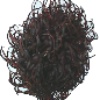
Label: Rambutan 1